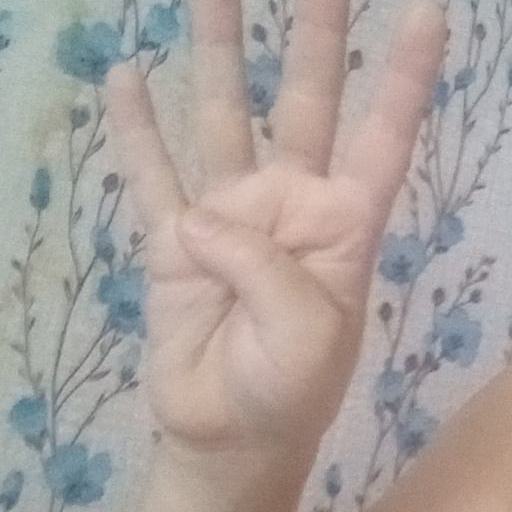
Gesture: four